Kingsbridge

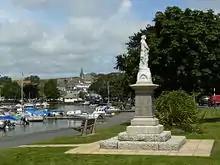
View of the town over the estuary

Kingsbridge has been the main market town in the area for centuries. Being situated within the South Devon Area of Outstanding Natural Beauty (AONB) and with its proximity to the south Devon coast and sailing venues such as Salcombe and Hope Cove, the town has developed into a popular tourist destination. Its attractions include several restaurants, pubs, a cinema housed in the old Kingsbridge Town Hall building, and a museum devoted to the chemist William Cookworthy who was born in the town in 1705.